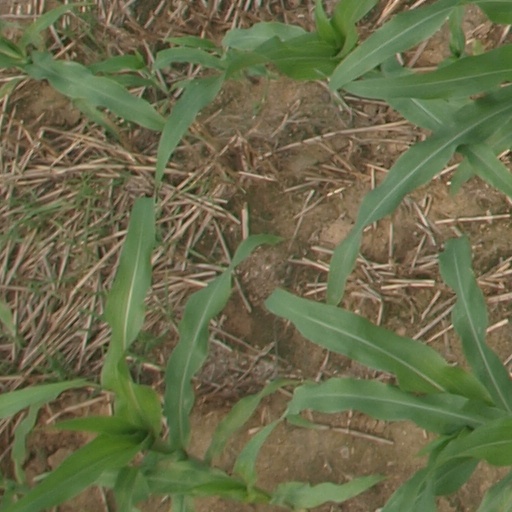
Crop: maize; corn